Wilderness therapy

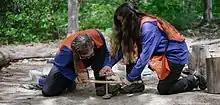
Wilderness therapy clients try to start fire with Indian bow drill technique

Many programs in the western United States started operating in the 1960s and 1970s. Some were started by former students of Brigham Young University such program as the Aspen Achievement Academy and the School for Urban and Wilderness Survival which is located in the state of Idaho. In the 1960s, school officials at Brigham Young University developed a course called “Youth Leadership 480.” This course, which was taught by an undergraduate Larry Dean Olsen, that aimed to help failing, "troubled" students rehabilitate gain "readmission" through the camp. Through this camp, the "trouble youth" would learn outdoor survival skills on month-long backpacking trips in the Utah desert. This program caught the attention of Utah County officials, who then adopted the program's model to try to help juvenile delinquents. Seeing the potential of these programs to generate lucrative profit, some Olsen’s former peers, decided to started their own private wilderness therapy camps. Over time, these wilderness camps targeting the troubled-teen sector, have grown into a largely unregulated, multi-billion dollar industry. Over the years, Utah’s scenic environment and relaxed oversight have made it a central location for wilderness therapy programs and facilities aimed at struggling teens. These types of camps are also common in other parts of the U.S., especially throughout the West and Southwest. Another wilderness program in Western United States is blueFire Wilderness, which primarily works with New Jersey teens. These programs aim to improve the mental health of their participants.